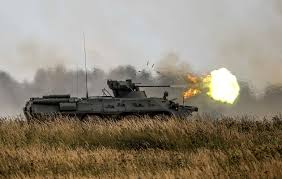
Label: BTR